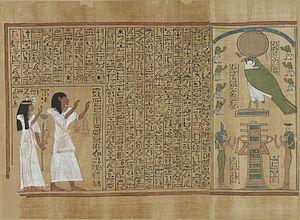
Selon les Anciens Égyptiens, la composition de l'être humain dépasse la simple dualité entre le corps et l'âme. Chaque individu compte en lui une dizaine de composantes matérielles et immatérielles qui l'intègrent dans la sphère terrestre du sensible et dans la sphère impalpable des dieux et ancêtres. Après la mort, grâce à ses composantes éthérées, l'individu peut espérer une survie posthume dans la tombe et une existence immortelle auprès des puissances surnaturelles qui règlent les phénomènes cosmiques. La conservation du souffle de vie est cependant conditionnée par le respect, la vie durant, des principes de la Maât et par la maîtrise efficace de la magie-Heka. Cette dernière est à la fois une puissance intérieure et un savoir livresque qui permettent aux humains de s'assimiler aux dieux.